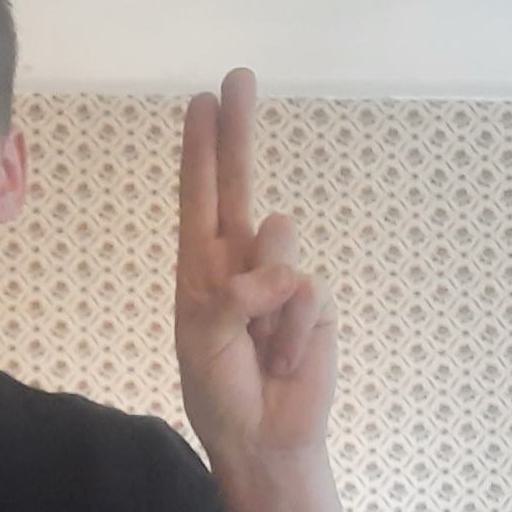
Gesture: two_up